Question: Please indicate a possible affordance area of the bowl that can be used for holding
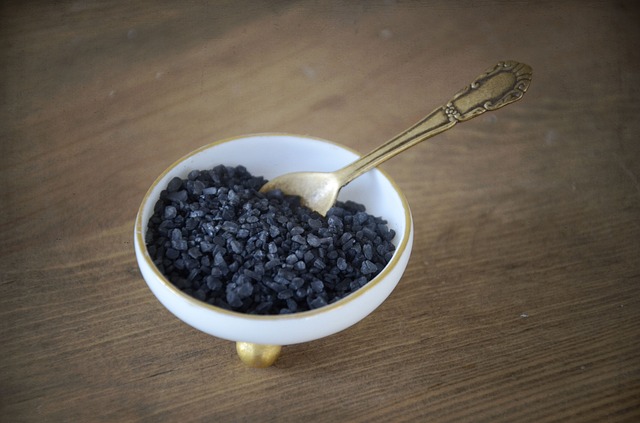
Answer: [139, 134.5, 419, 343.5]